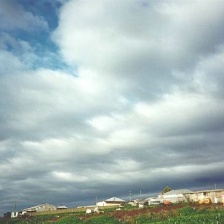
Cloud type: Stratocumulus